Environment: real
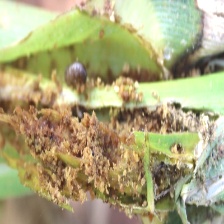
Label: fall_armyworm